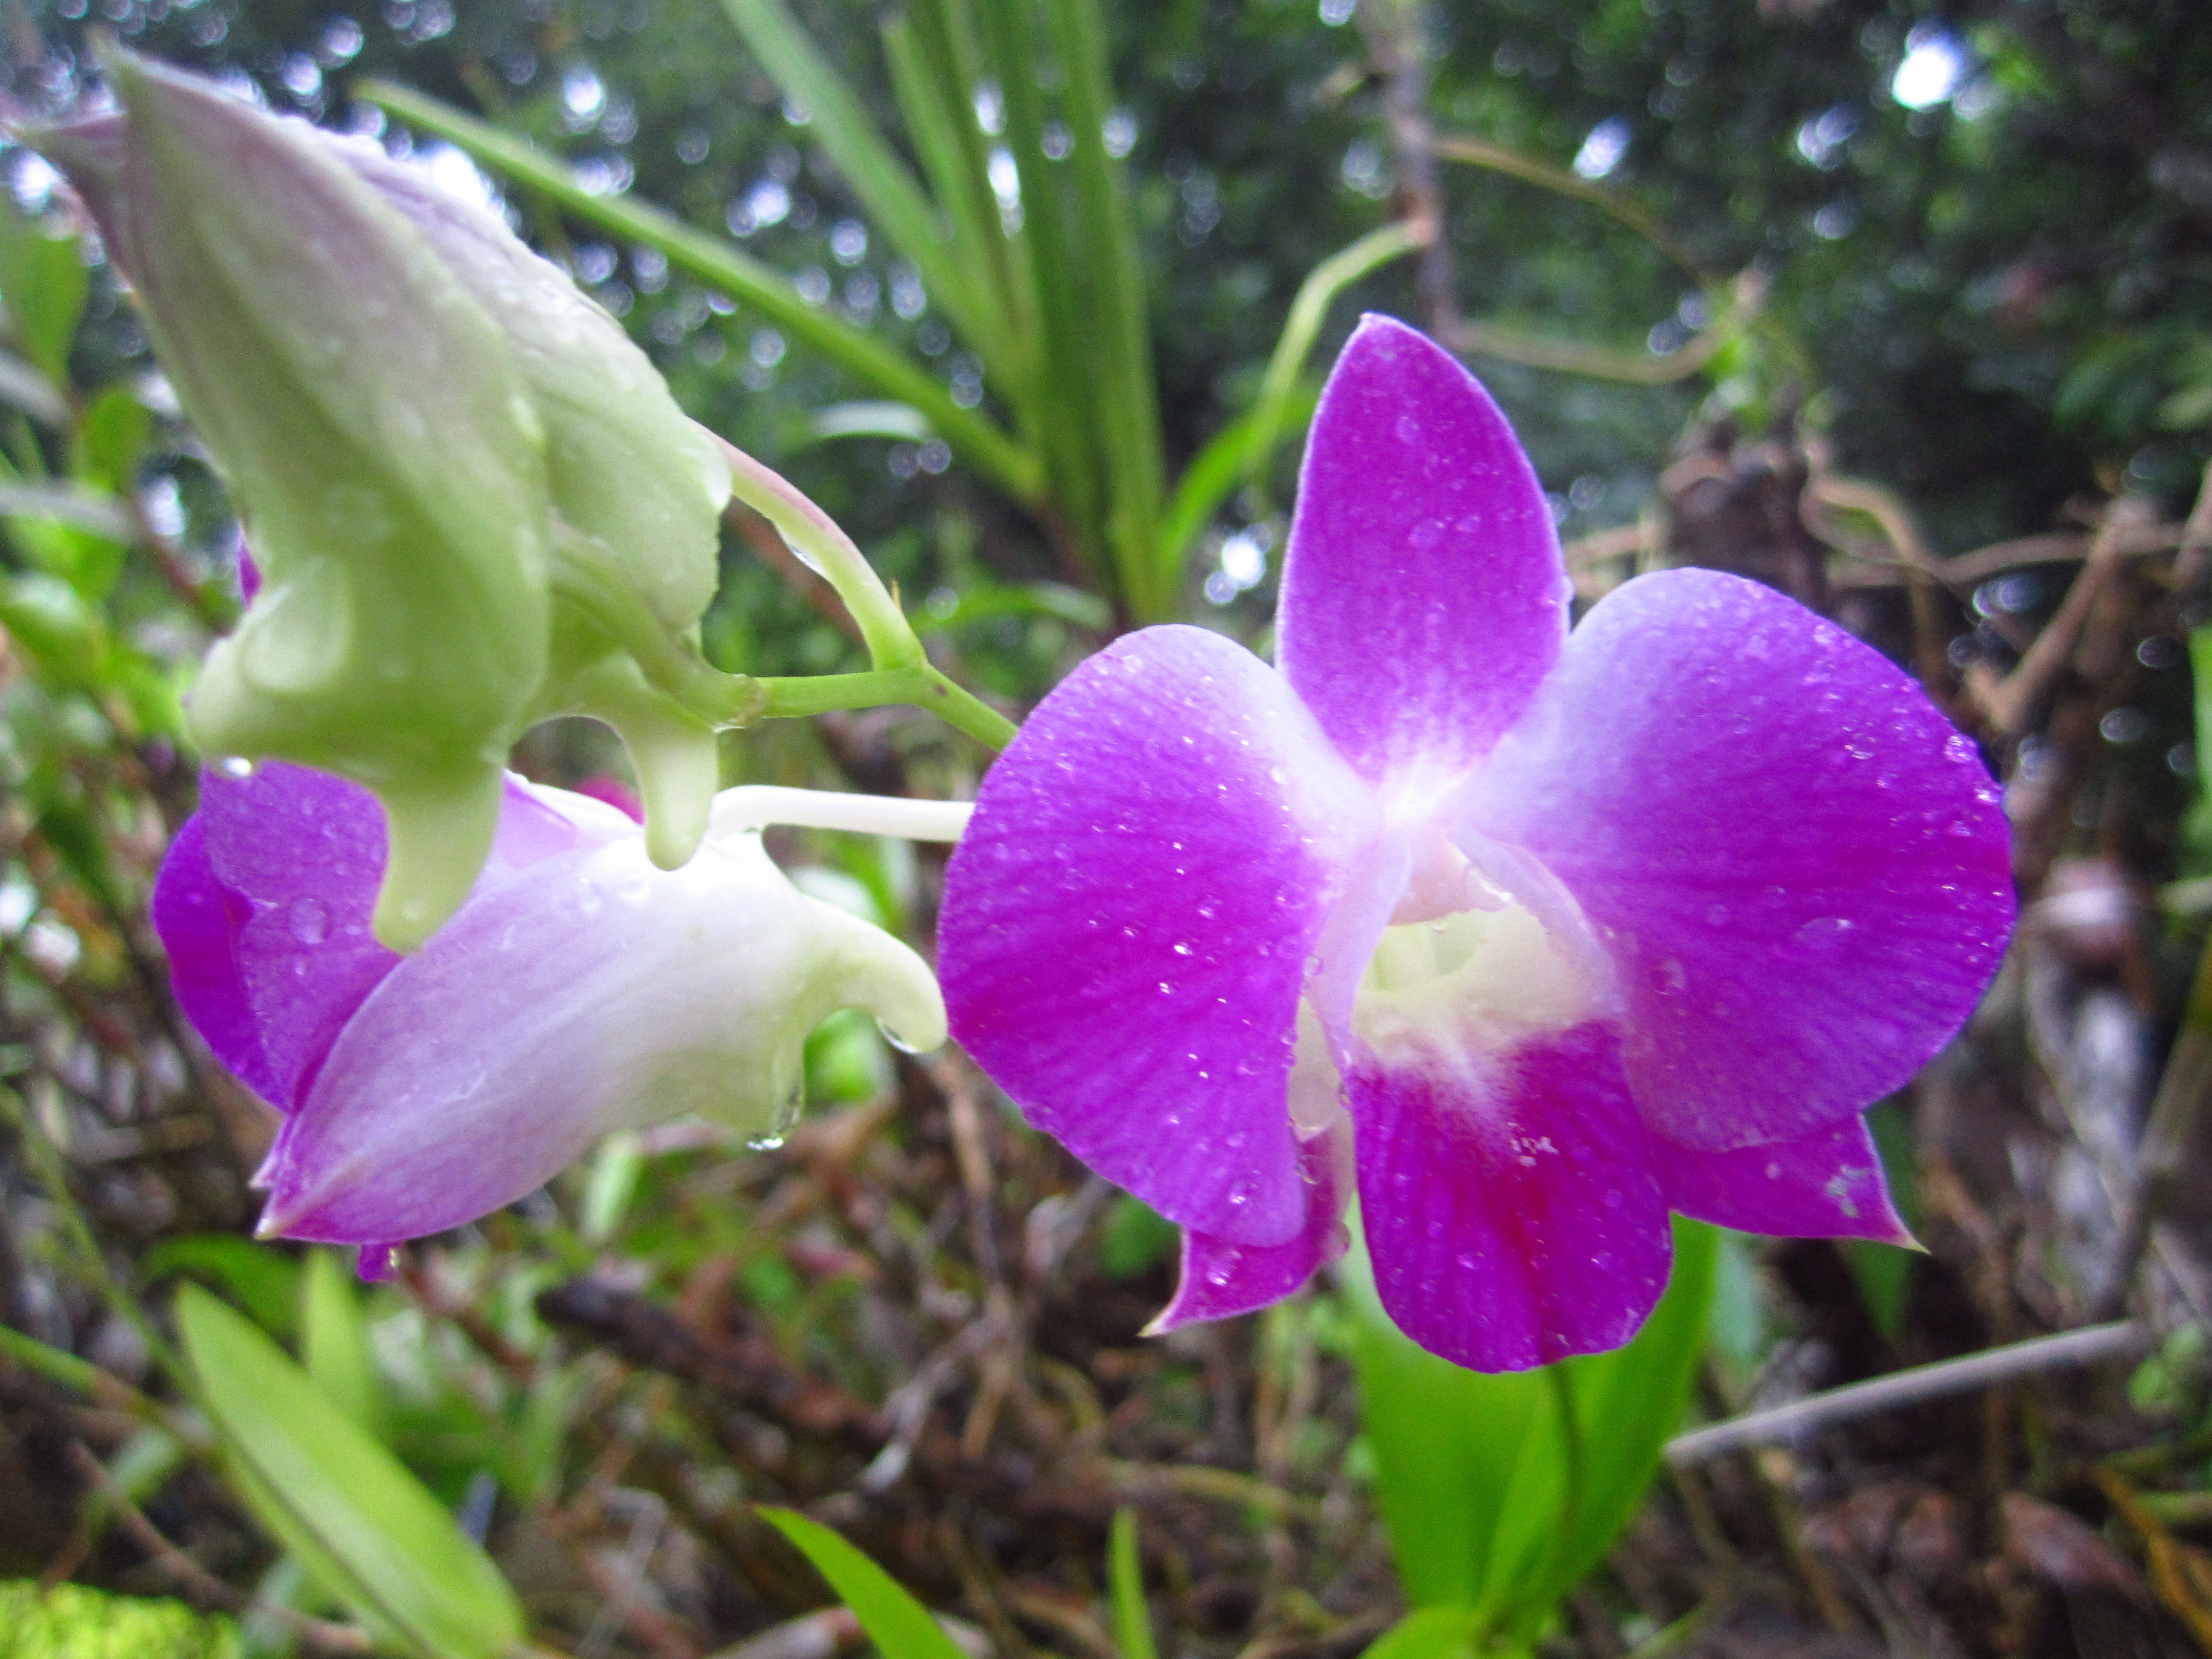
plant, flower, botany, flora, orchid, wildflower, flowering plant, cattleya, dendrobium, land plant, violet family, christmas orchid, cattleya labiata